Weaponlord

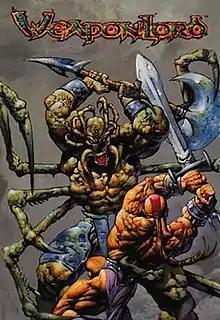
Cover art by Simon Bisley

Weaponlord is a fighting game developed by Visual Concepts and published by Namco for the Super NES and Genesis in October 1995. "Weaponlord" has players select a character and defeat a series of opponents. The game is a weapons-based fighter, with various gory moves and a deep counterattack system.